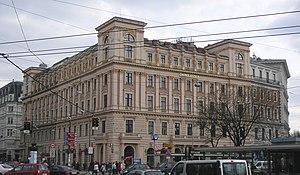
La Famille Ephrussi est une famille de banquiers juifs originaires d'Odessa, établis à Paris et à Vienne.